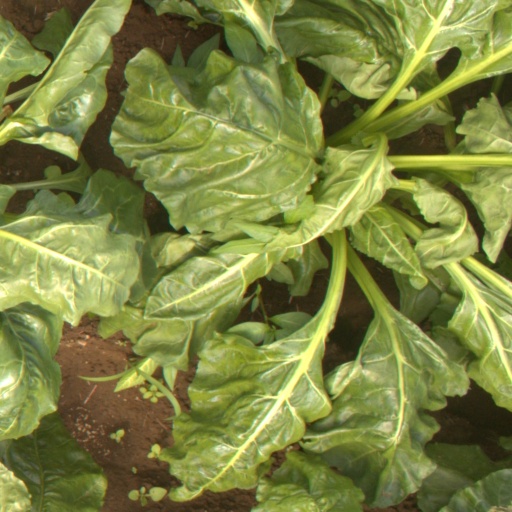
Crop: sugar beet